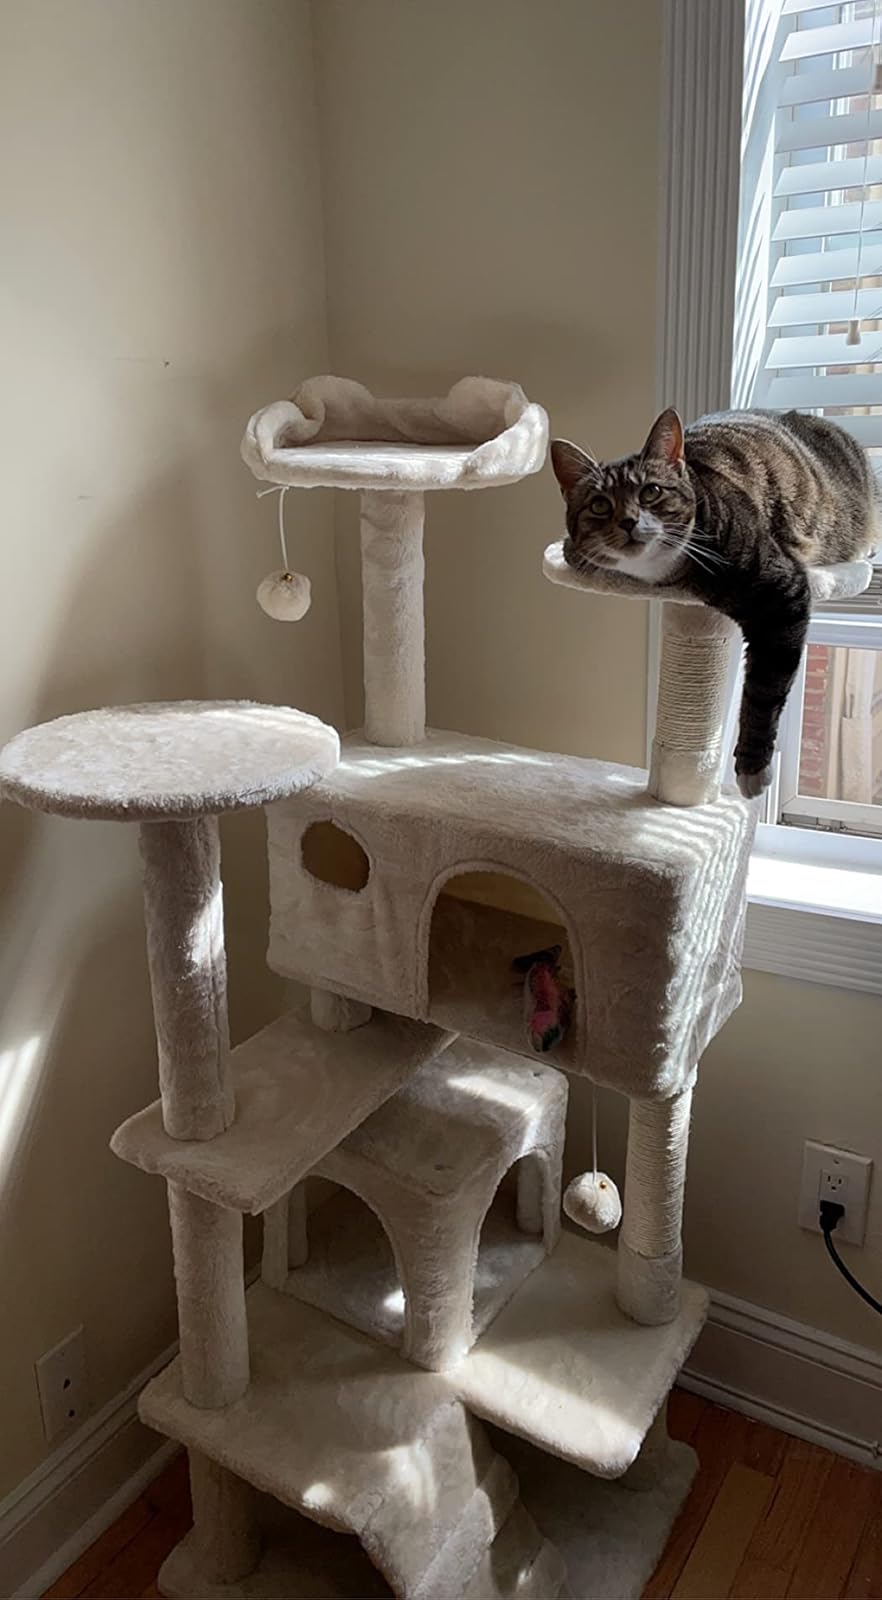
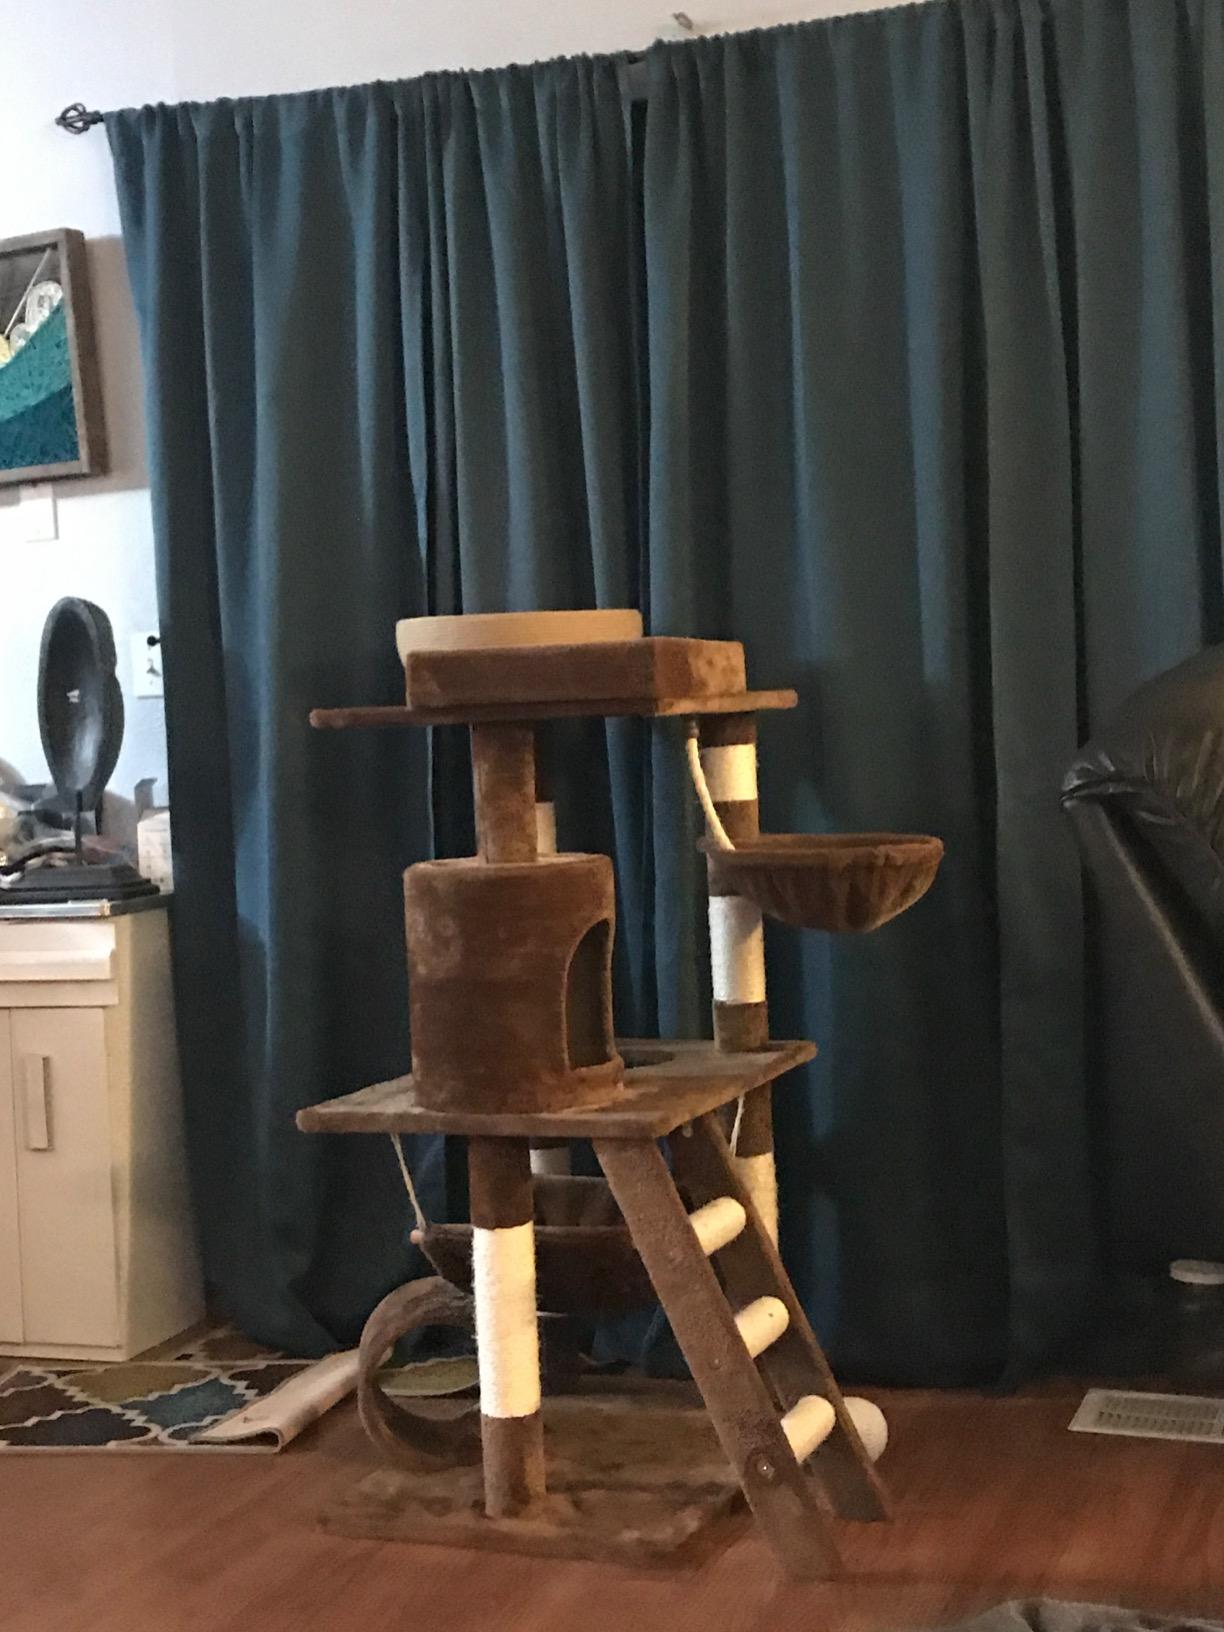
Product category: items_cat tree
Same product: no